Camp Sheridan (Nebraska)

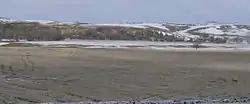
Camp Sheridan site, seen from the east

Camp Sheridan was established originally as the Post at Spotted Tail Indian Agency, near the Spotted Tail Agency in northwestern Nebraska in March 1874. In 1875, the garrison moved into permanent structures on the west fork of Beaver Creek, 12 miles upstream from the White River, near Hay Springs, Nebraska. The garrison, sometimes called Fort Sheridan, was abandoned seven years later in May 1881.